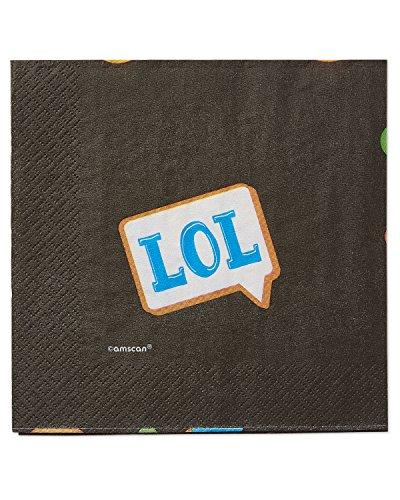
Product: American Greetings LOL Emojis Party Supplies, Paper Lunch Napkins (16-Count)
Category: Toys & Games | Party Supplies | Party Tableware | Napkins
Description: Perfect American Greetings party supplies for a kid's birthday party or LOL-themed party.
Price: $5.55
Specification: ProductDimensions:6.5x6.5x0inches|ItemWeight:2.4ounces|ShippingWeight:2.88ounces(Viewshippingratesandpolicies)|DomesticShipping:ItemcanbeshippedwithinU.S.|InternationalShipping:ThisitemcanbeshippedtoselectcountriesoutsideoftheU.S.LearnMore|ASIN:B01H70LVDK|Itemmodelnumber:013051694760|Manufacturerrecommendedage:1month-15years